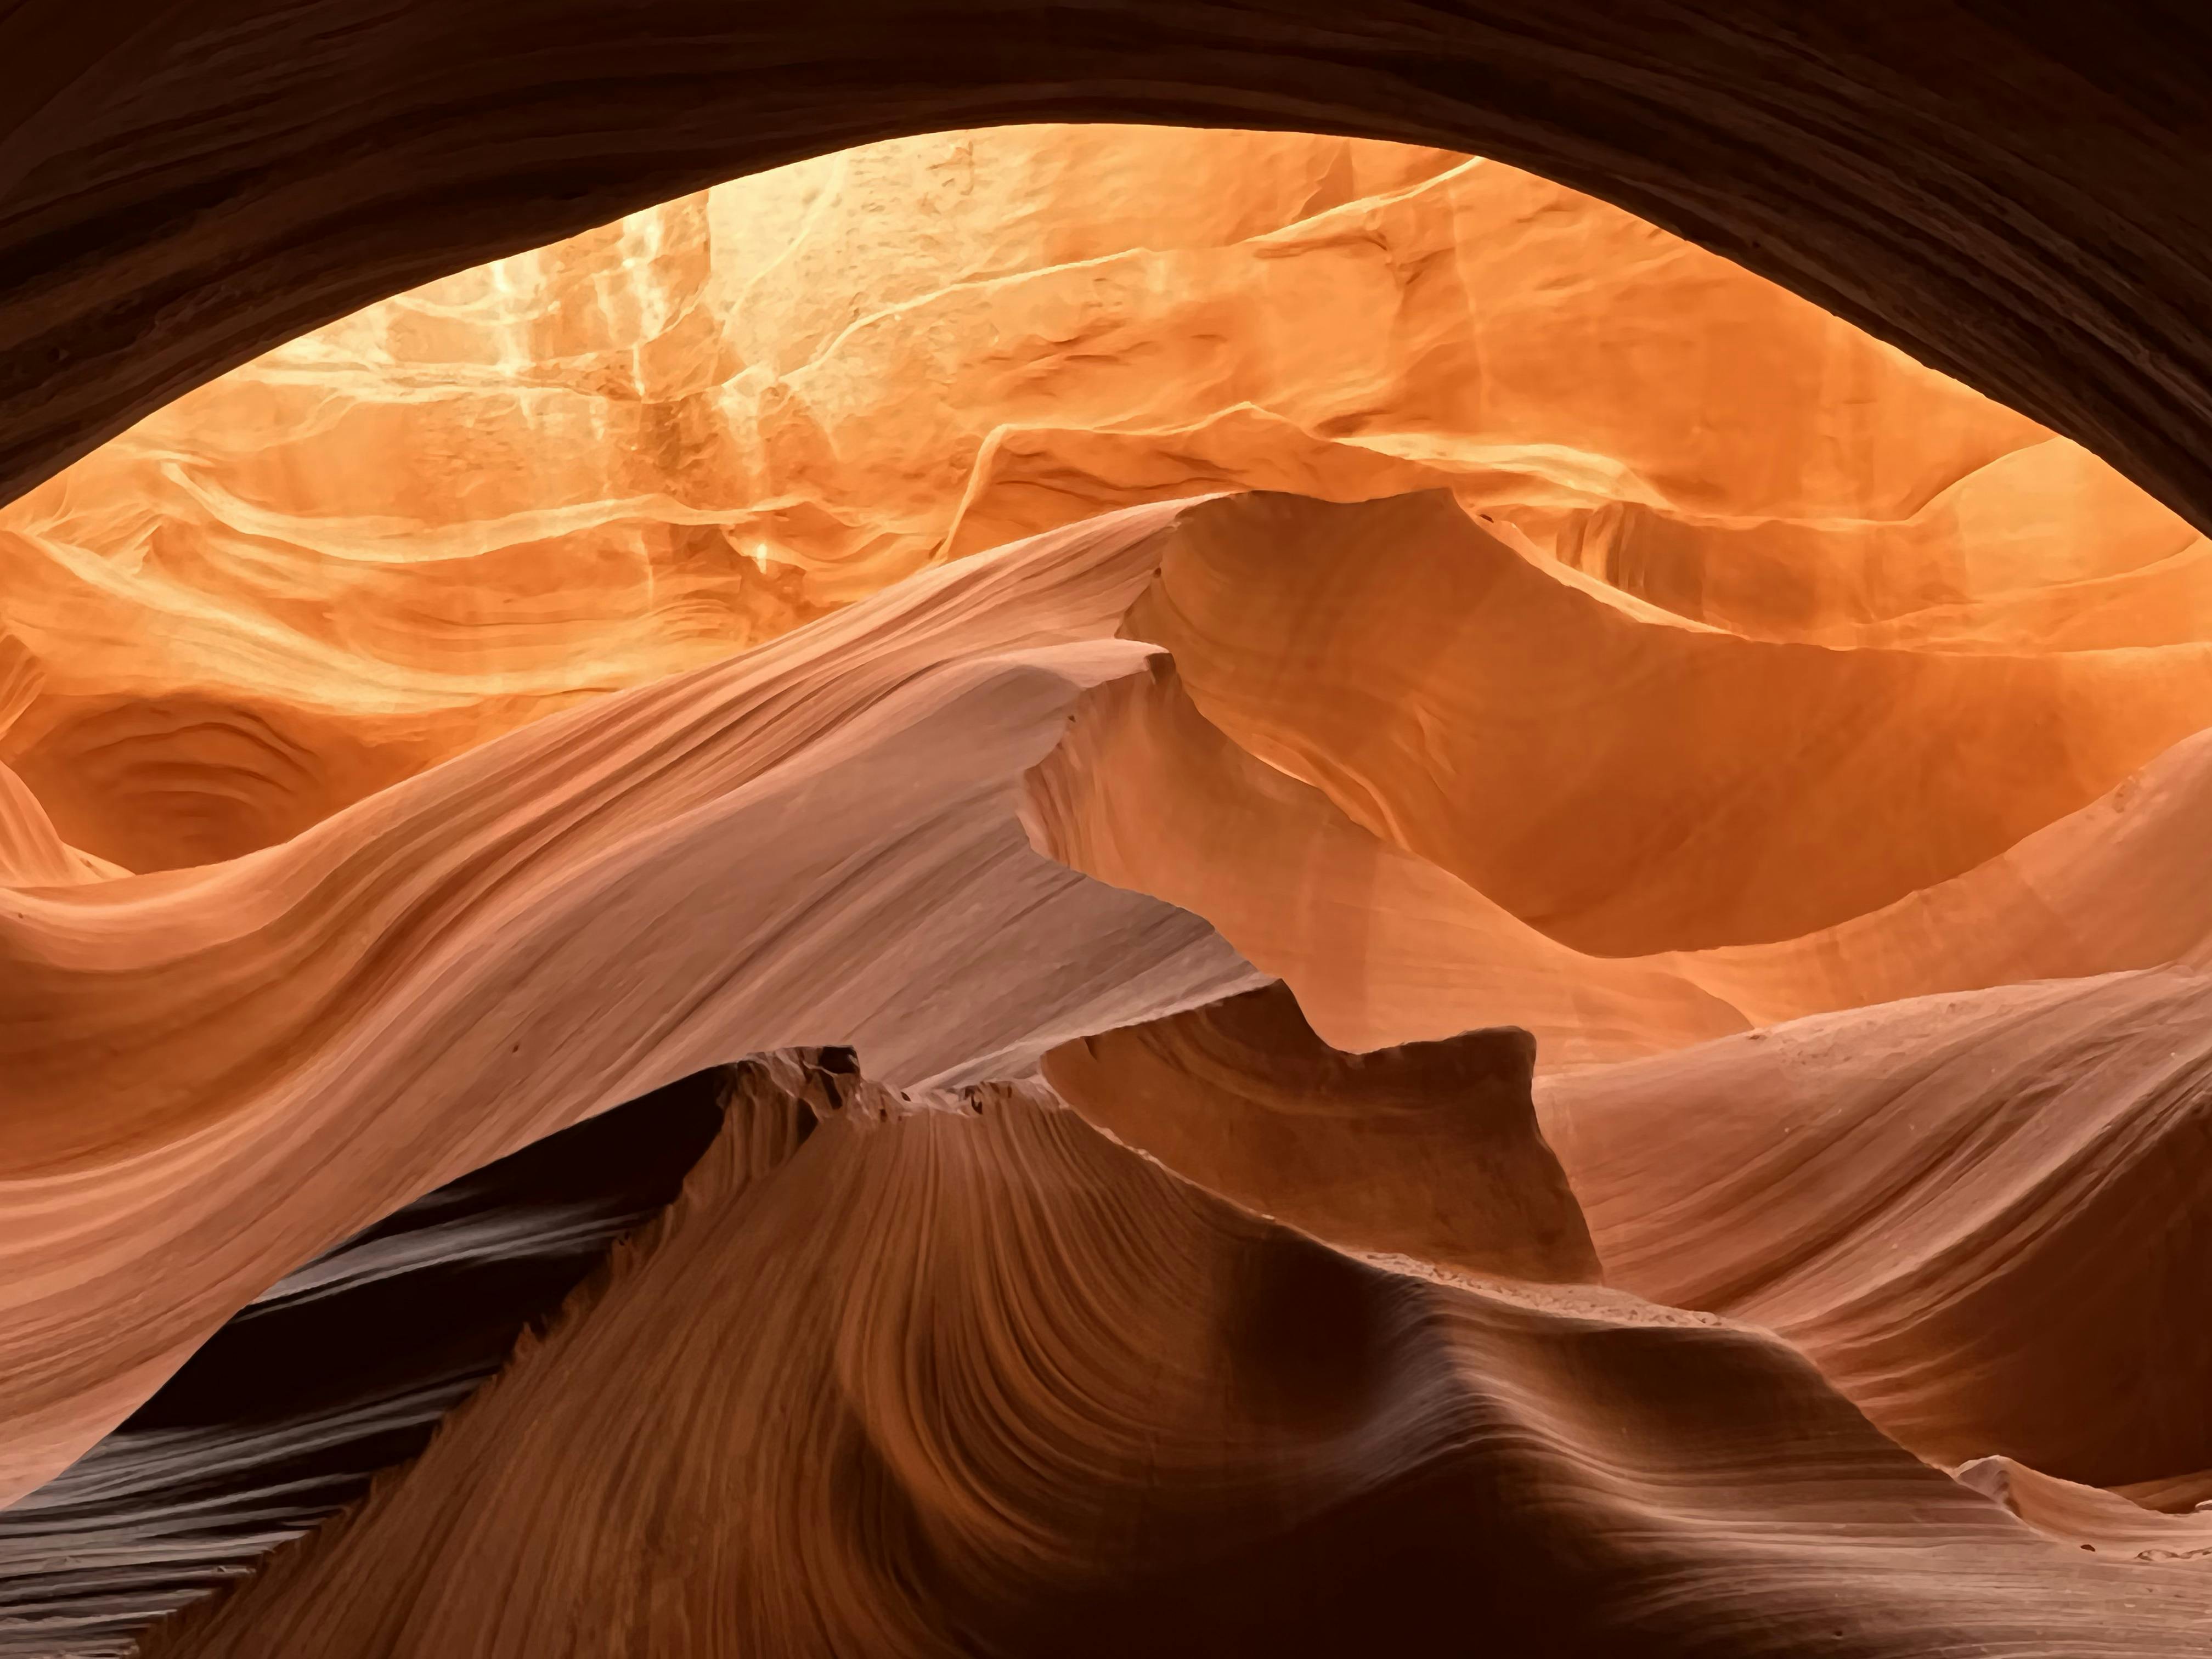
natural, brown, nature, orange, amber, art, formation, geological phenomenon, Tints and shades, peach, pattern, landscape, geology, wood, heat, rock, natural landscape, illustration, graphics, visual arts